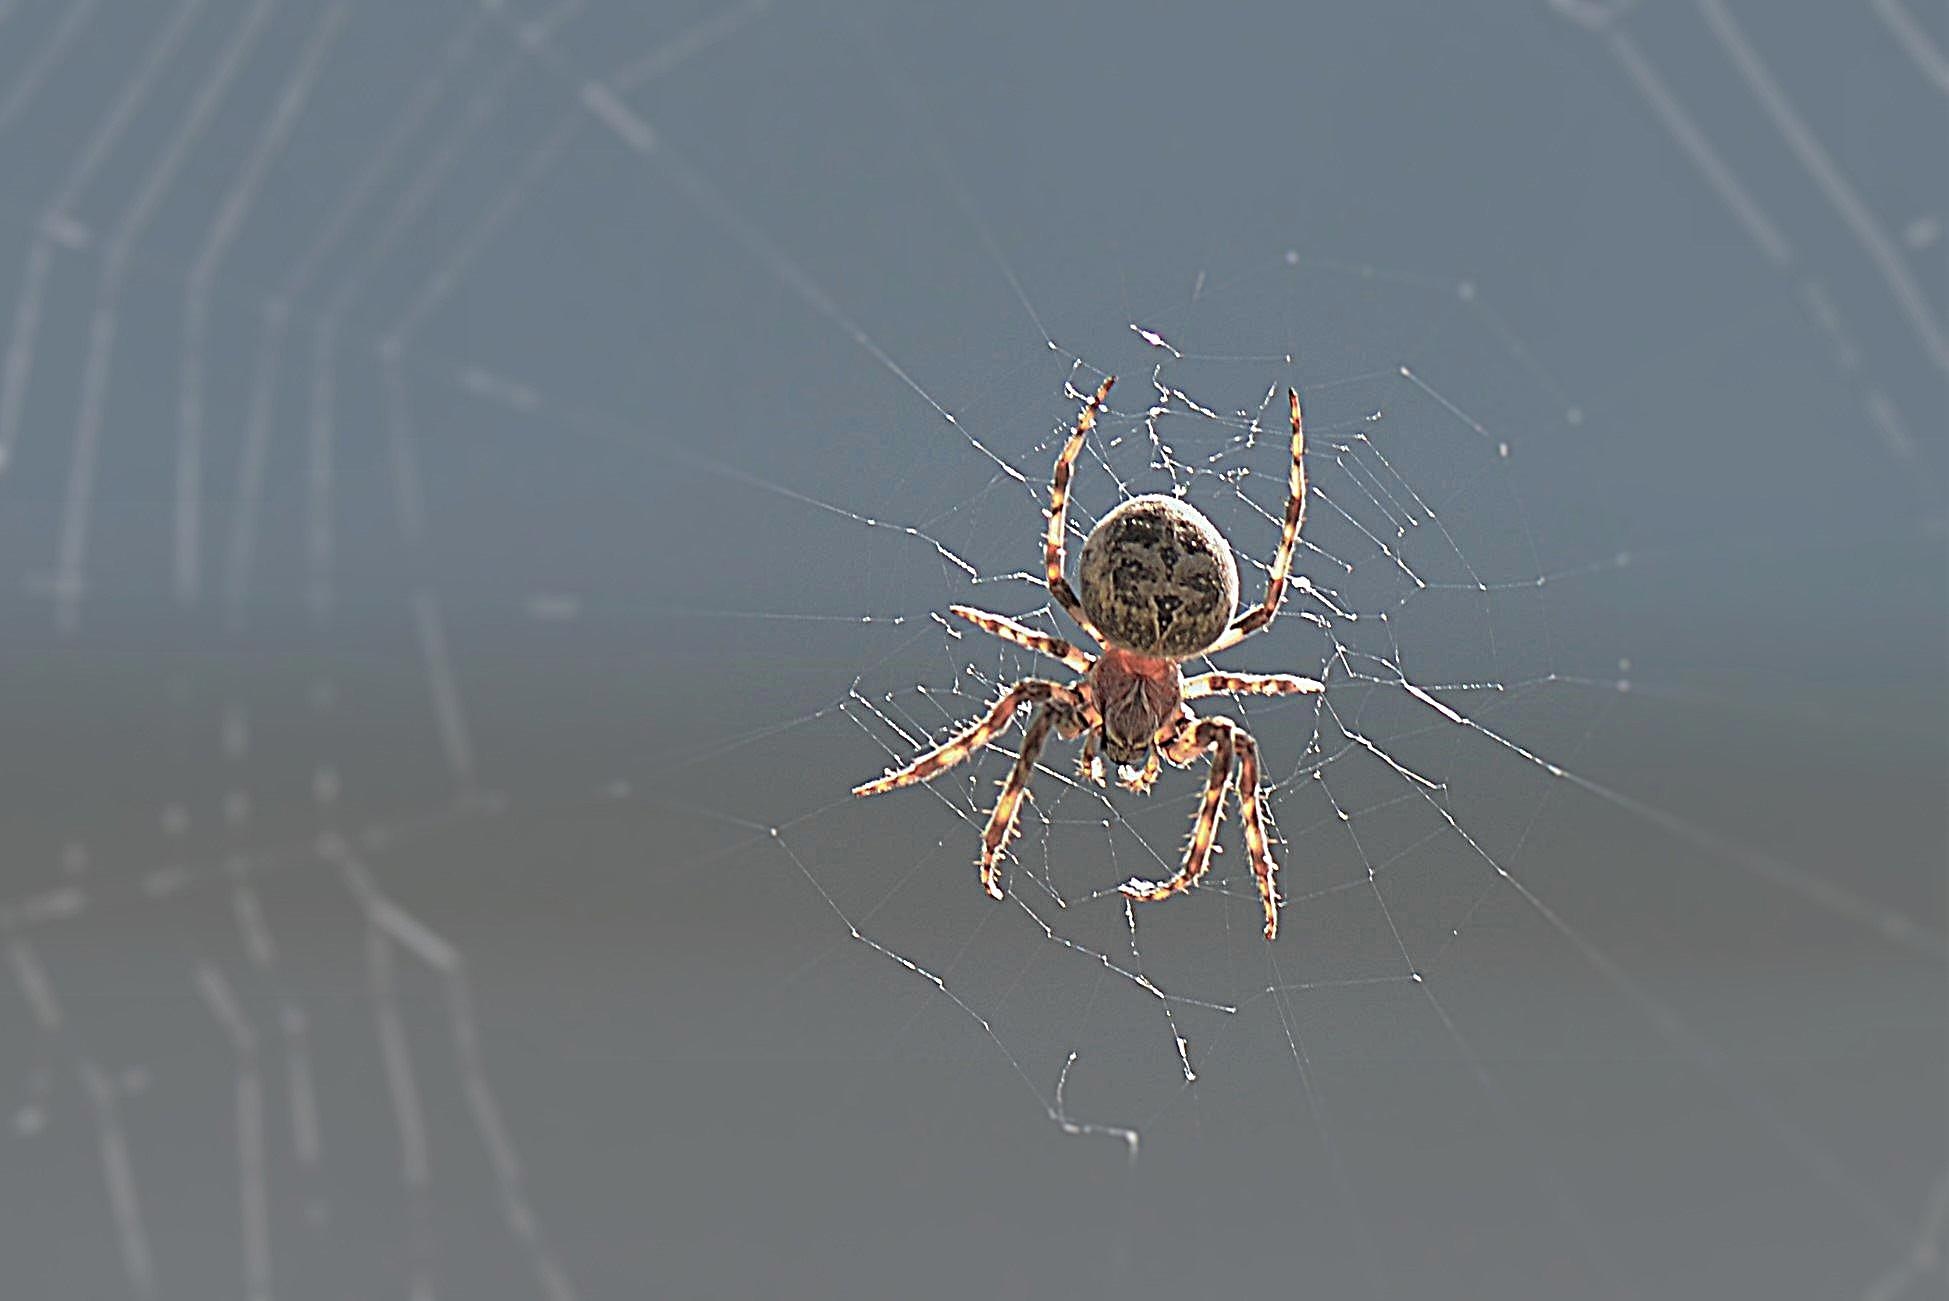
wing, insect, close, fauna, material, invertebrate, spider web, close up, spider, arachnid, argiope, network, back light, macro photography, arthropod, european garden spider, araneus, orb weaver spider, yellow garden spider